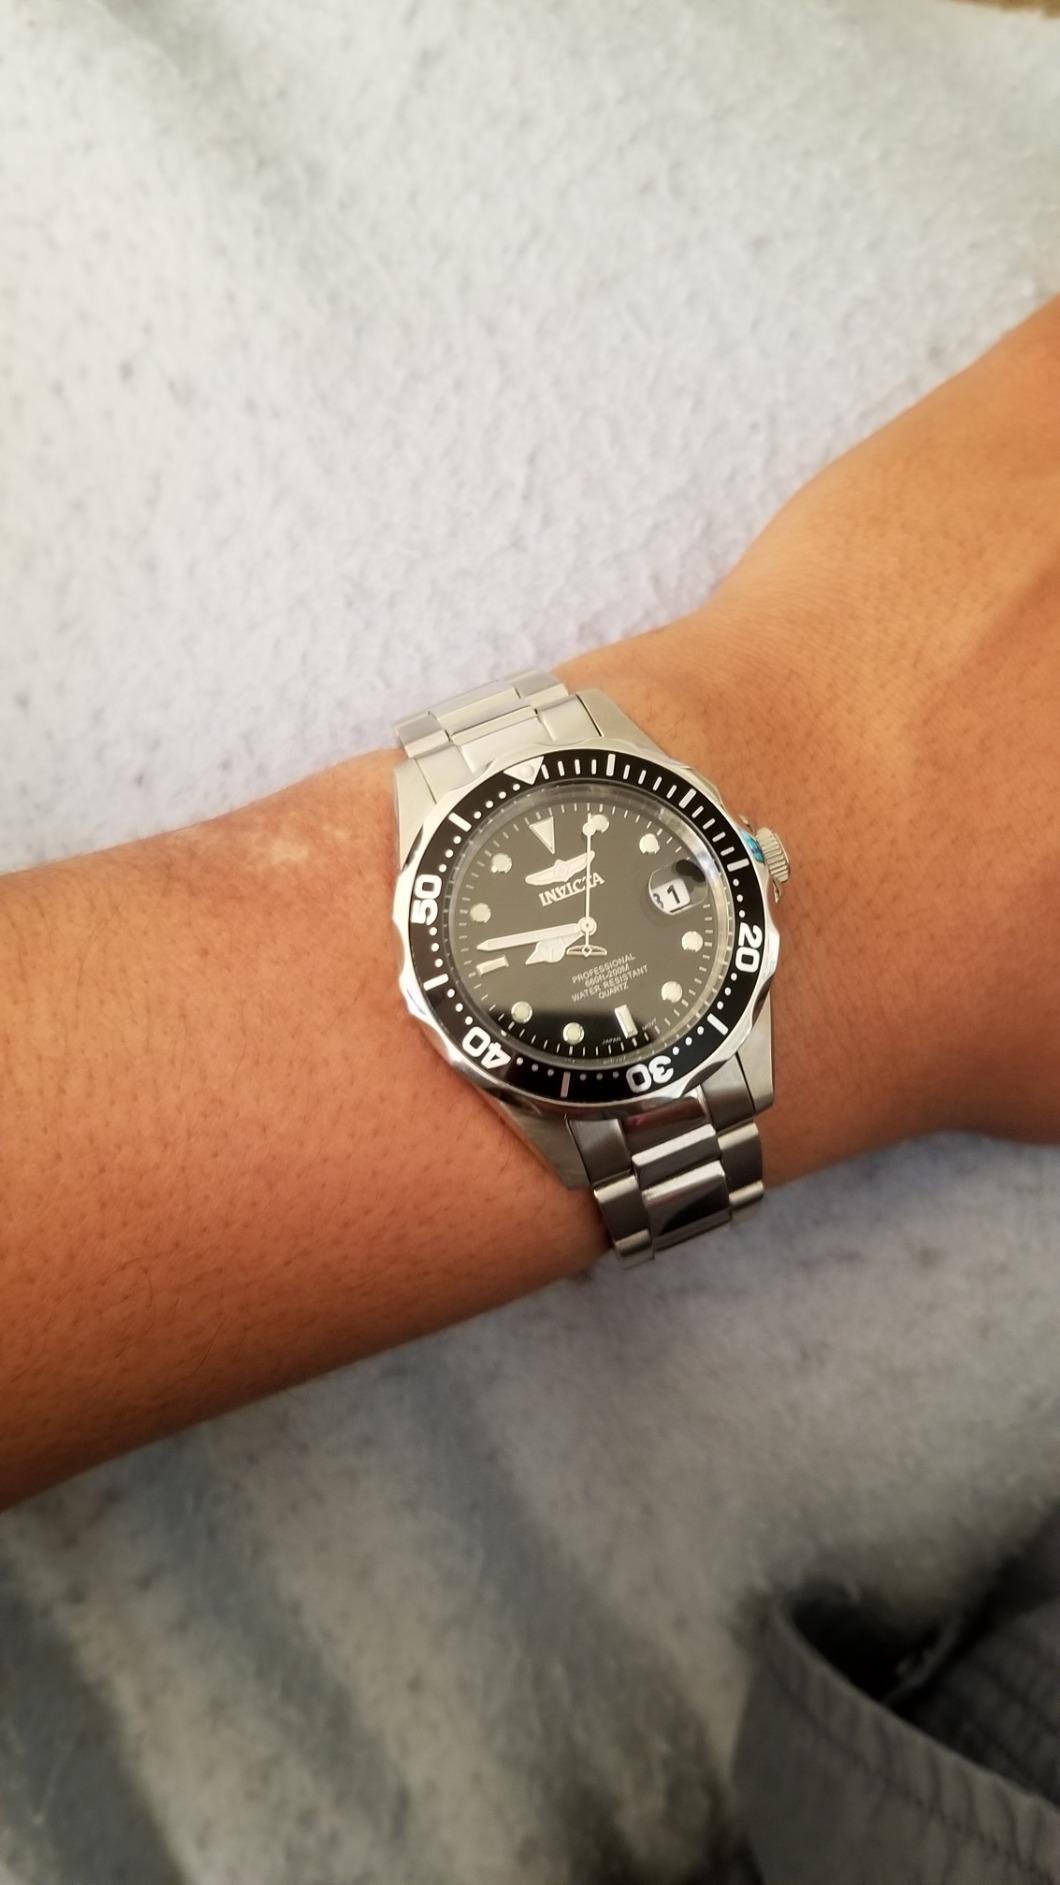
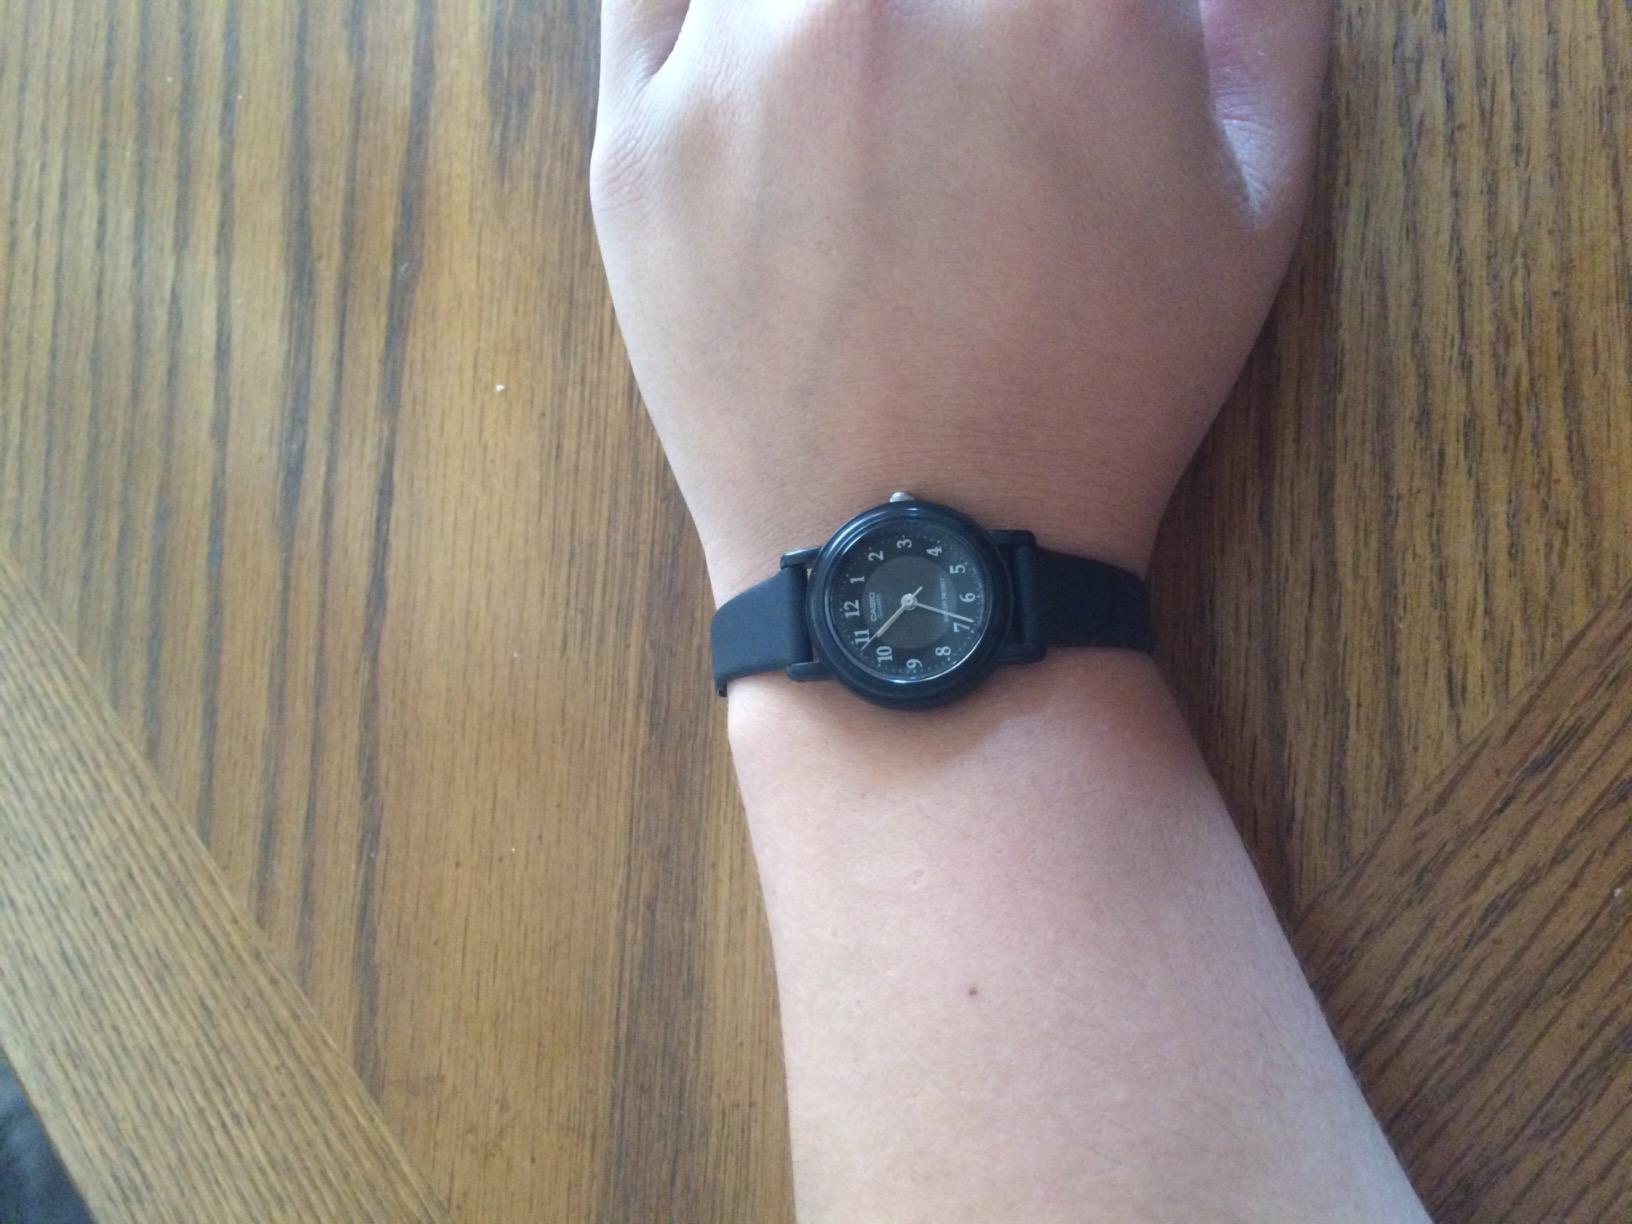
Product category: accessories_watch
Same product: no